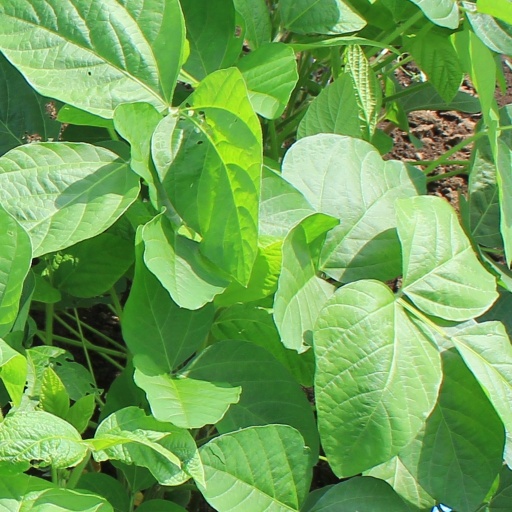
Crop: soybean